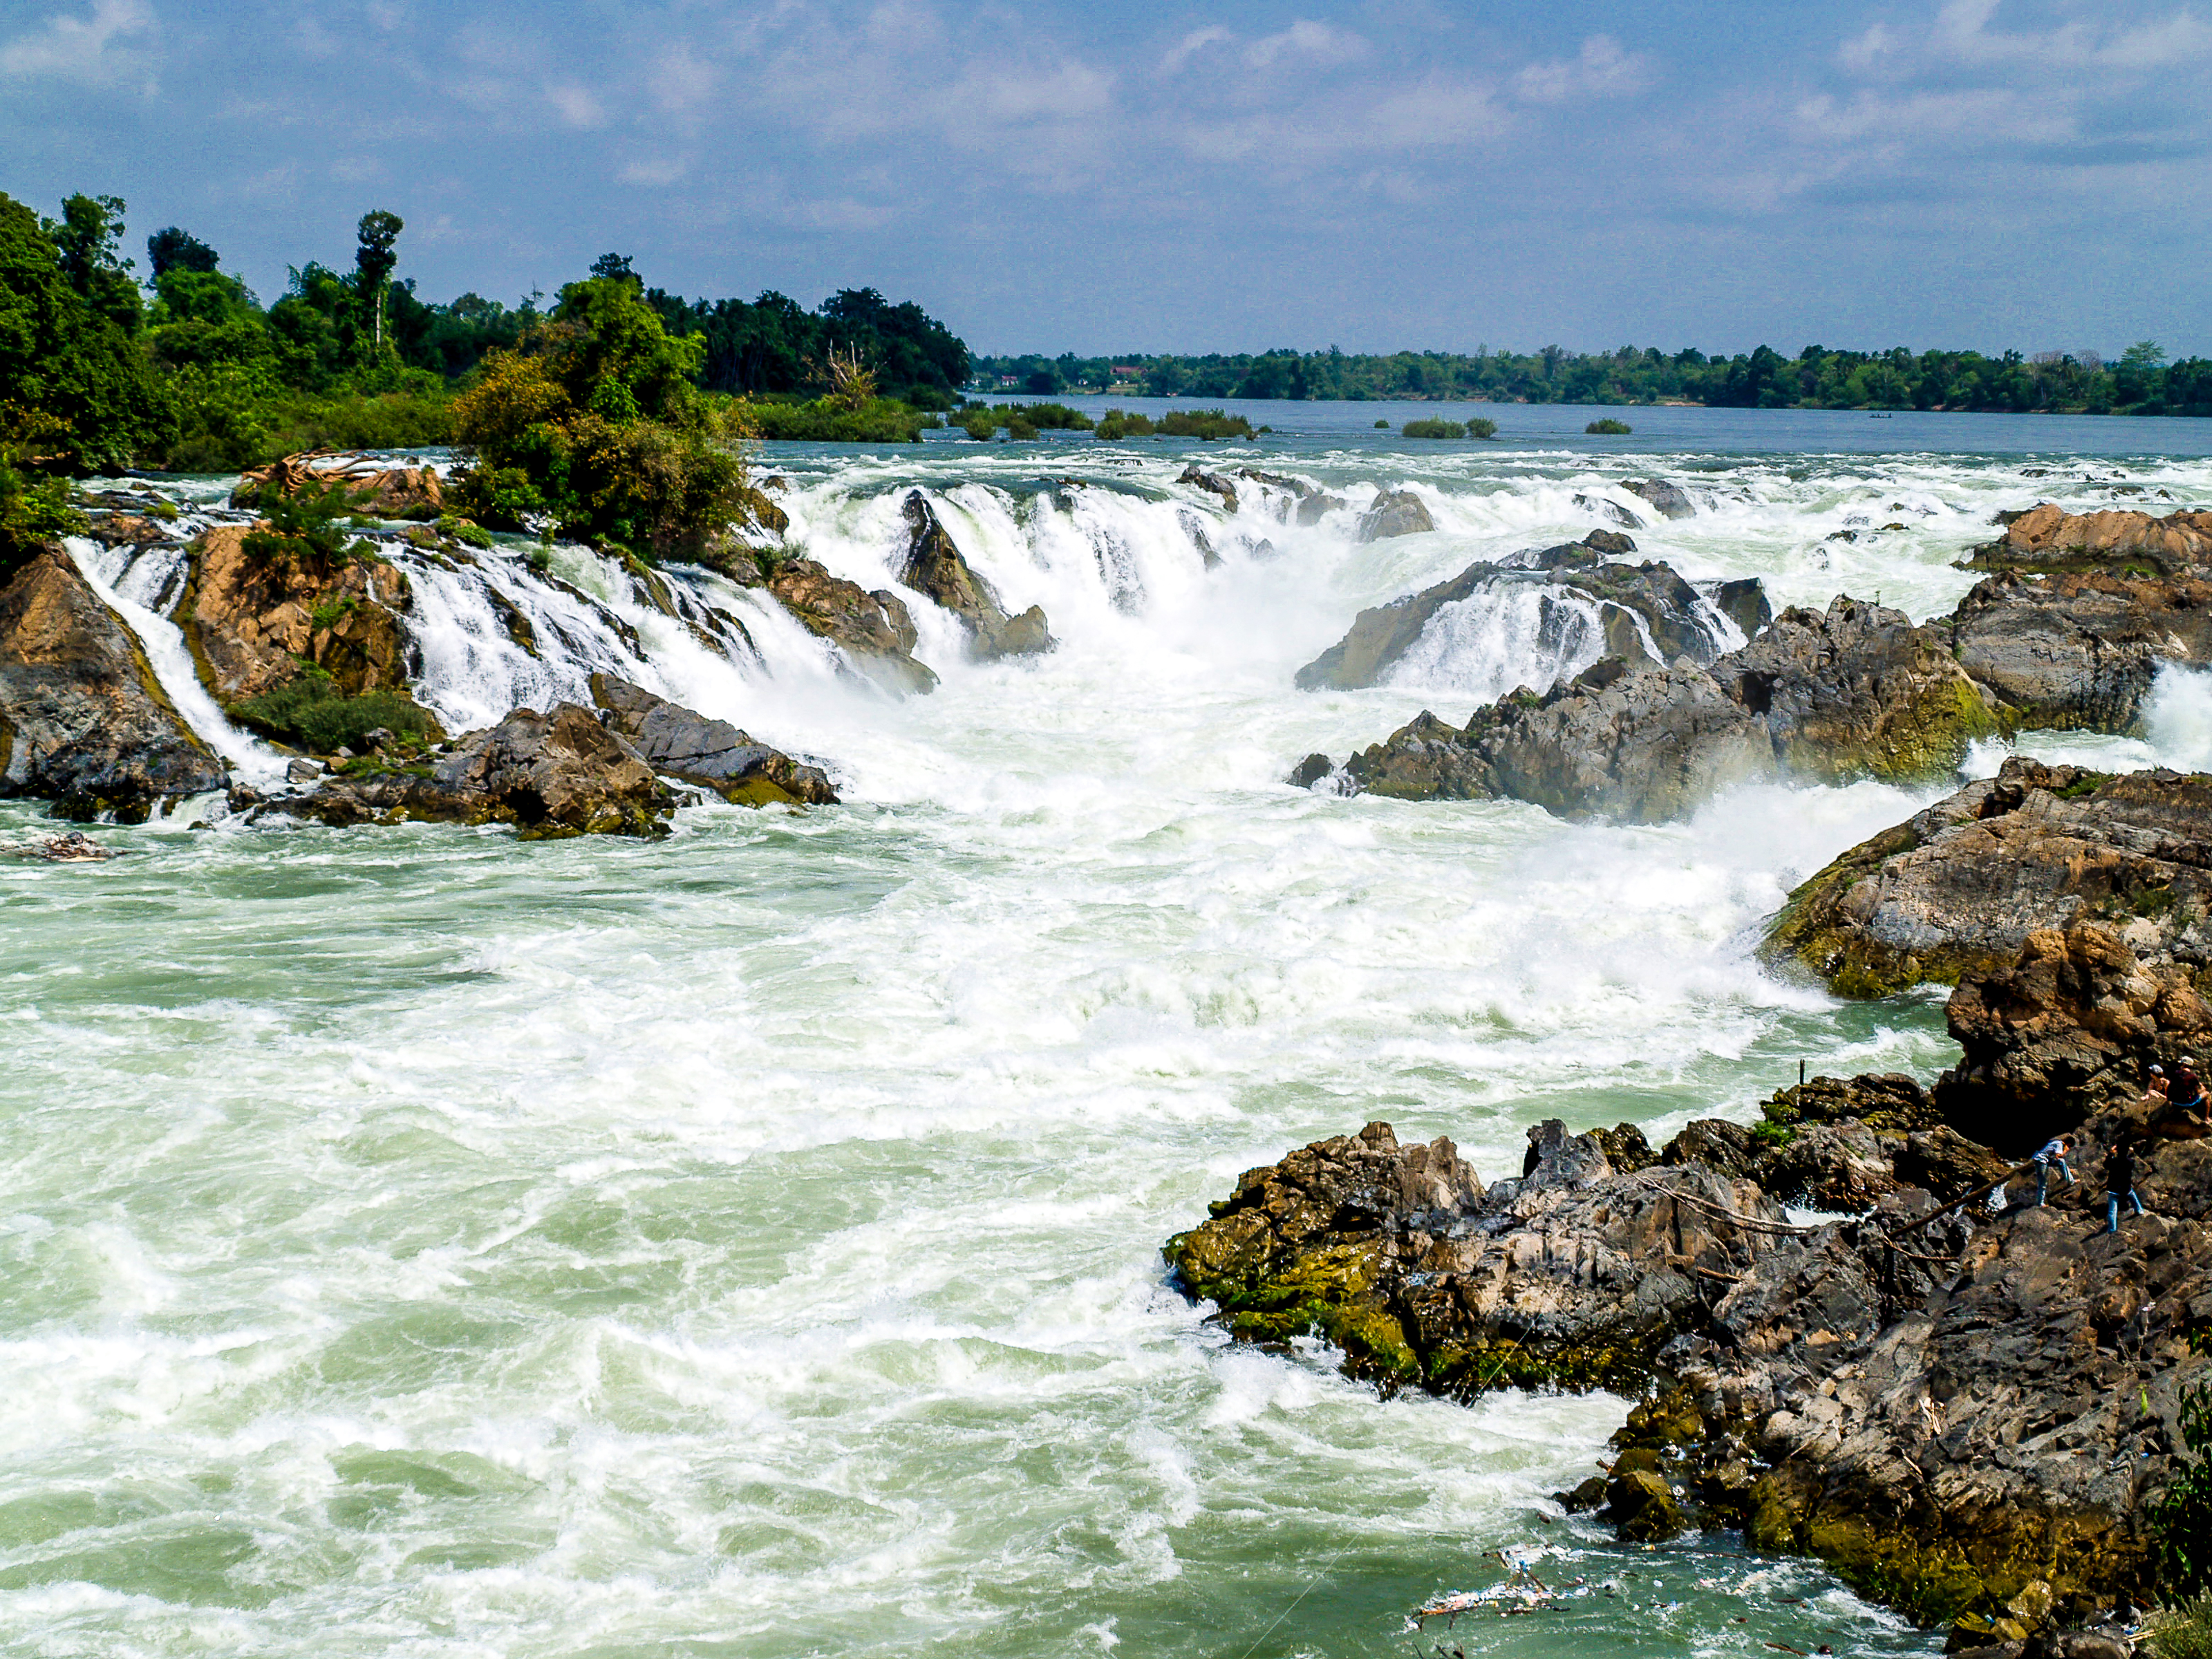
waterfall, laos, forest, river, champasak, konpapeng, travel, fresh, tropical, water, wet, rock, stone, nature, asia, fall, mekong, destination, natural, southern, pakse, khonpapeng, landscape, don, jungle, siphandon, khonephapheng, loas, large, konpaneng, body of water, rapid, water resources, watercourse, water feature, sea, wave, shore, coast, coastal and oceanic landforms, ocean, sky, tree, wind wave, stream